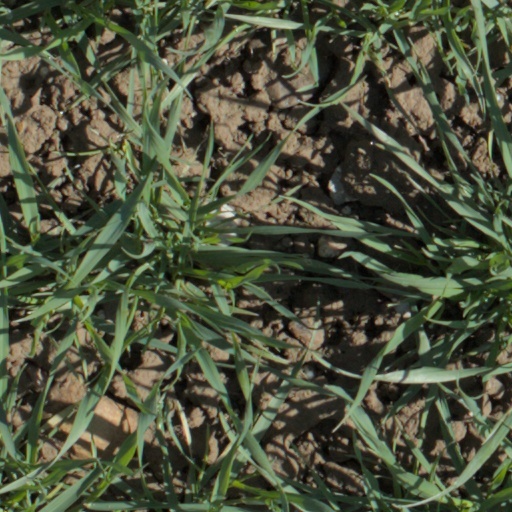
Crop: wheat